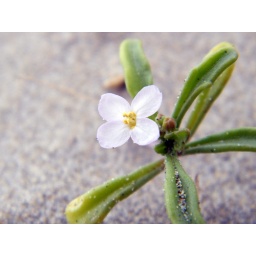
A tiny flower growing on the beach in Seaside, Oregon.